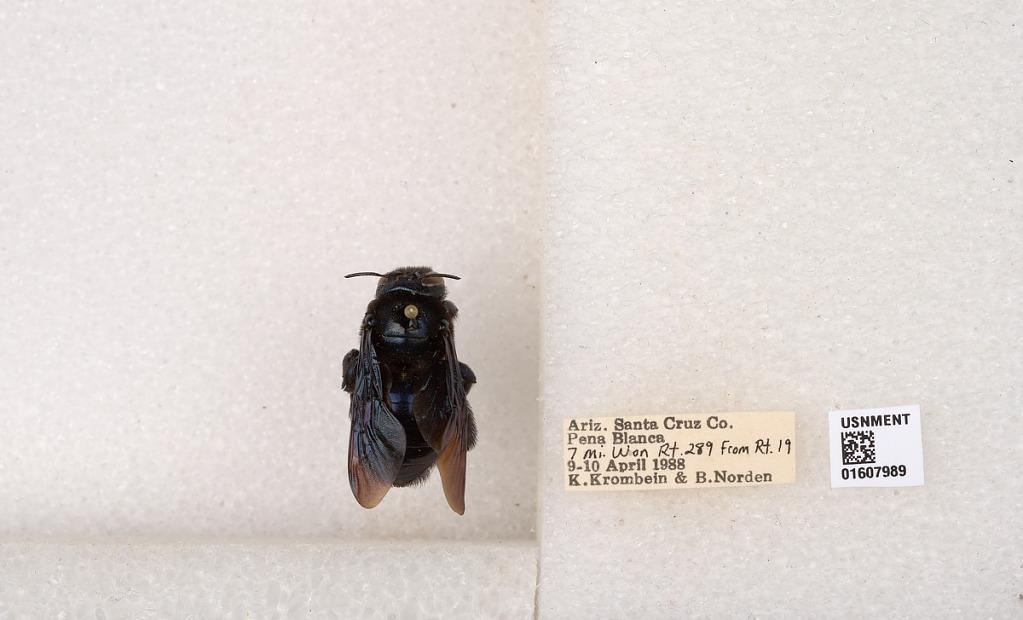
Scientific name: Xylocopa (Xylocopoides) californica arizonensis Cresson
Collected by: K. Krombein & B. Norden
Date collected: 1988-4-9
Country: United States
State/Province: Arizona
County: Santa Cruz
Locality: Pena Blanca, 7 miles west on Route 289 from Route 19
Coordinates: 31.3855, -111.06